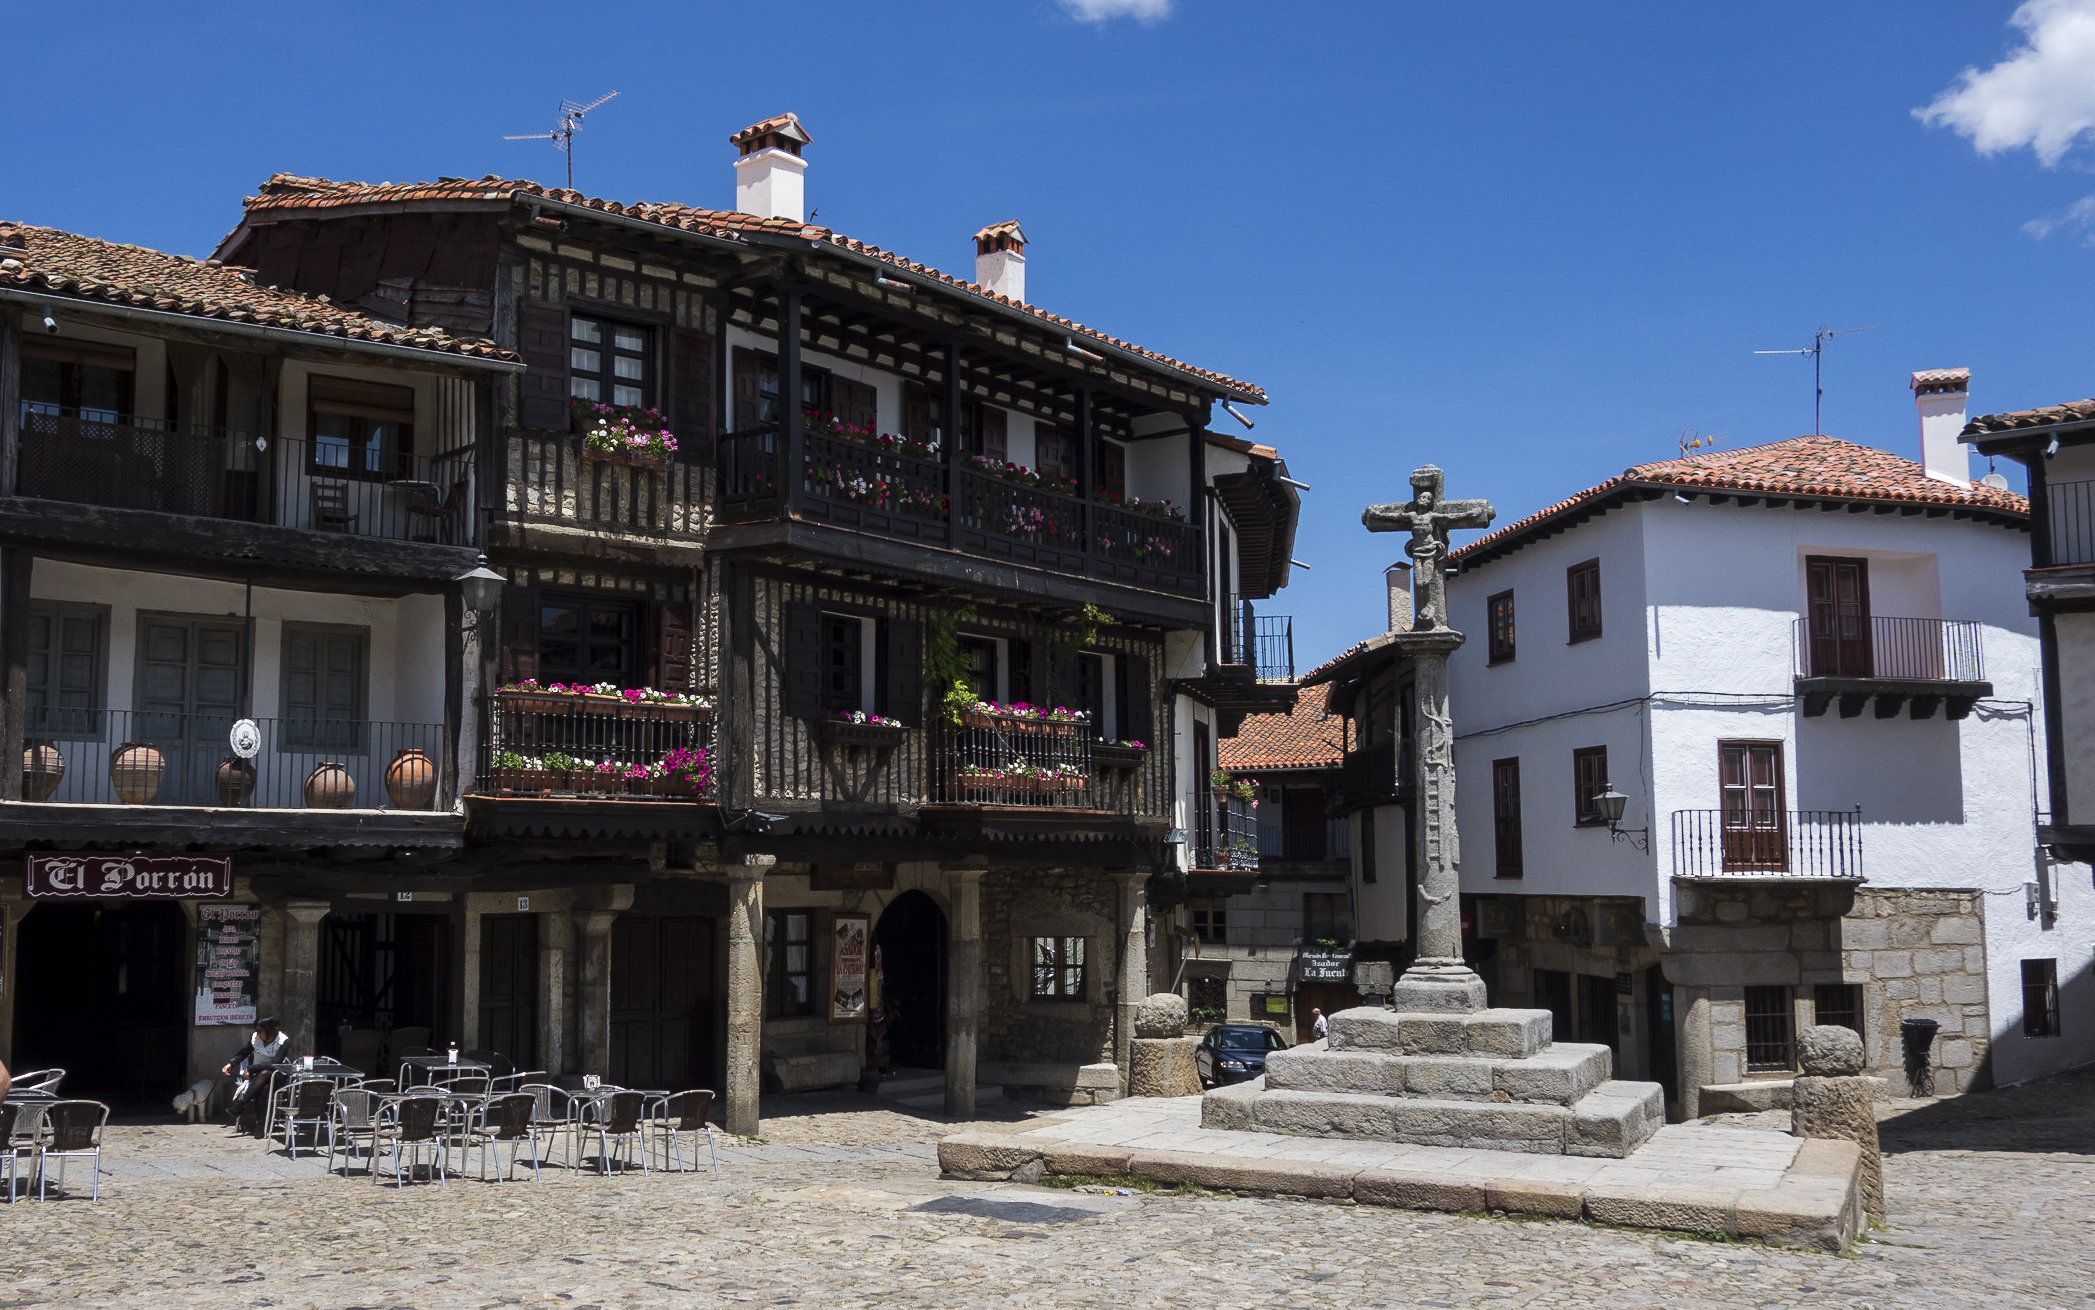
architecture, street, house, town, city, downtown, vacation, village, facade, tourism, espagne, la, estate, alberca, neighbourhood, urban area, residential area, human settlement